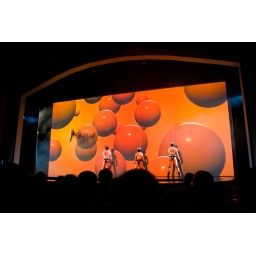
the first part was pretty boring though.. with four actors running around the wall, following the moving balls